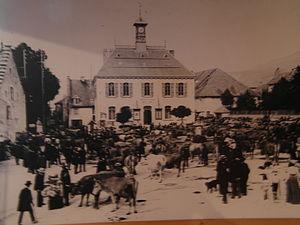
Carte postale 1900
Villard-de-Lans [vilaʁ.də.lɑ̃] est une commune française située, géographiquement dans le massif du Vercors, administrativement dans le département de l'Isère, en région Auvergne-Rhône-Alpes et, autrefois rattachée à l'ancienne province du Dauphiné.